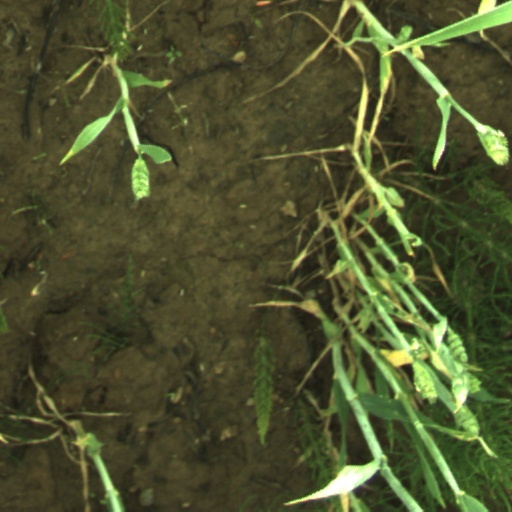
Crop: wheat